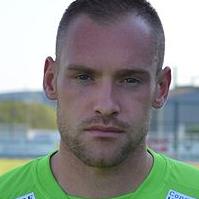
Age: 26